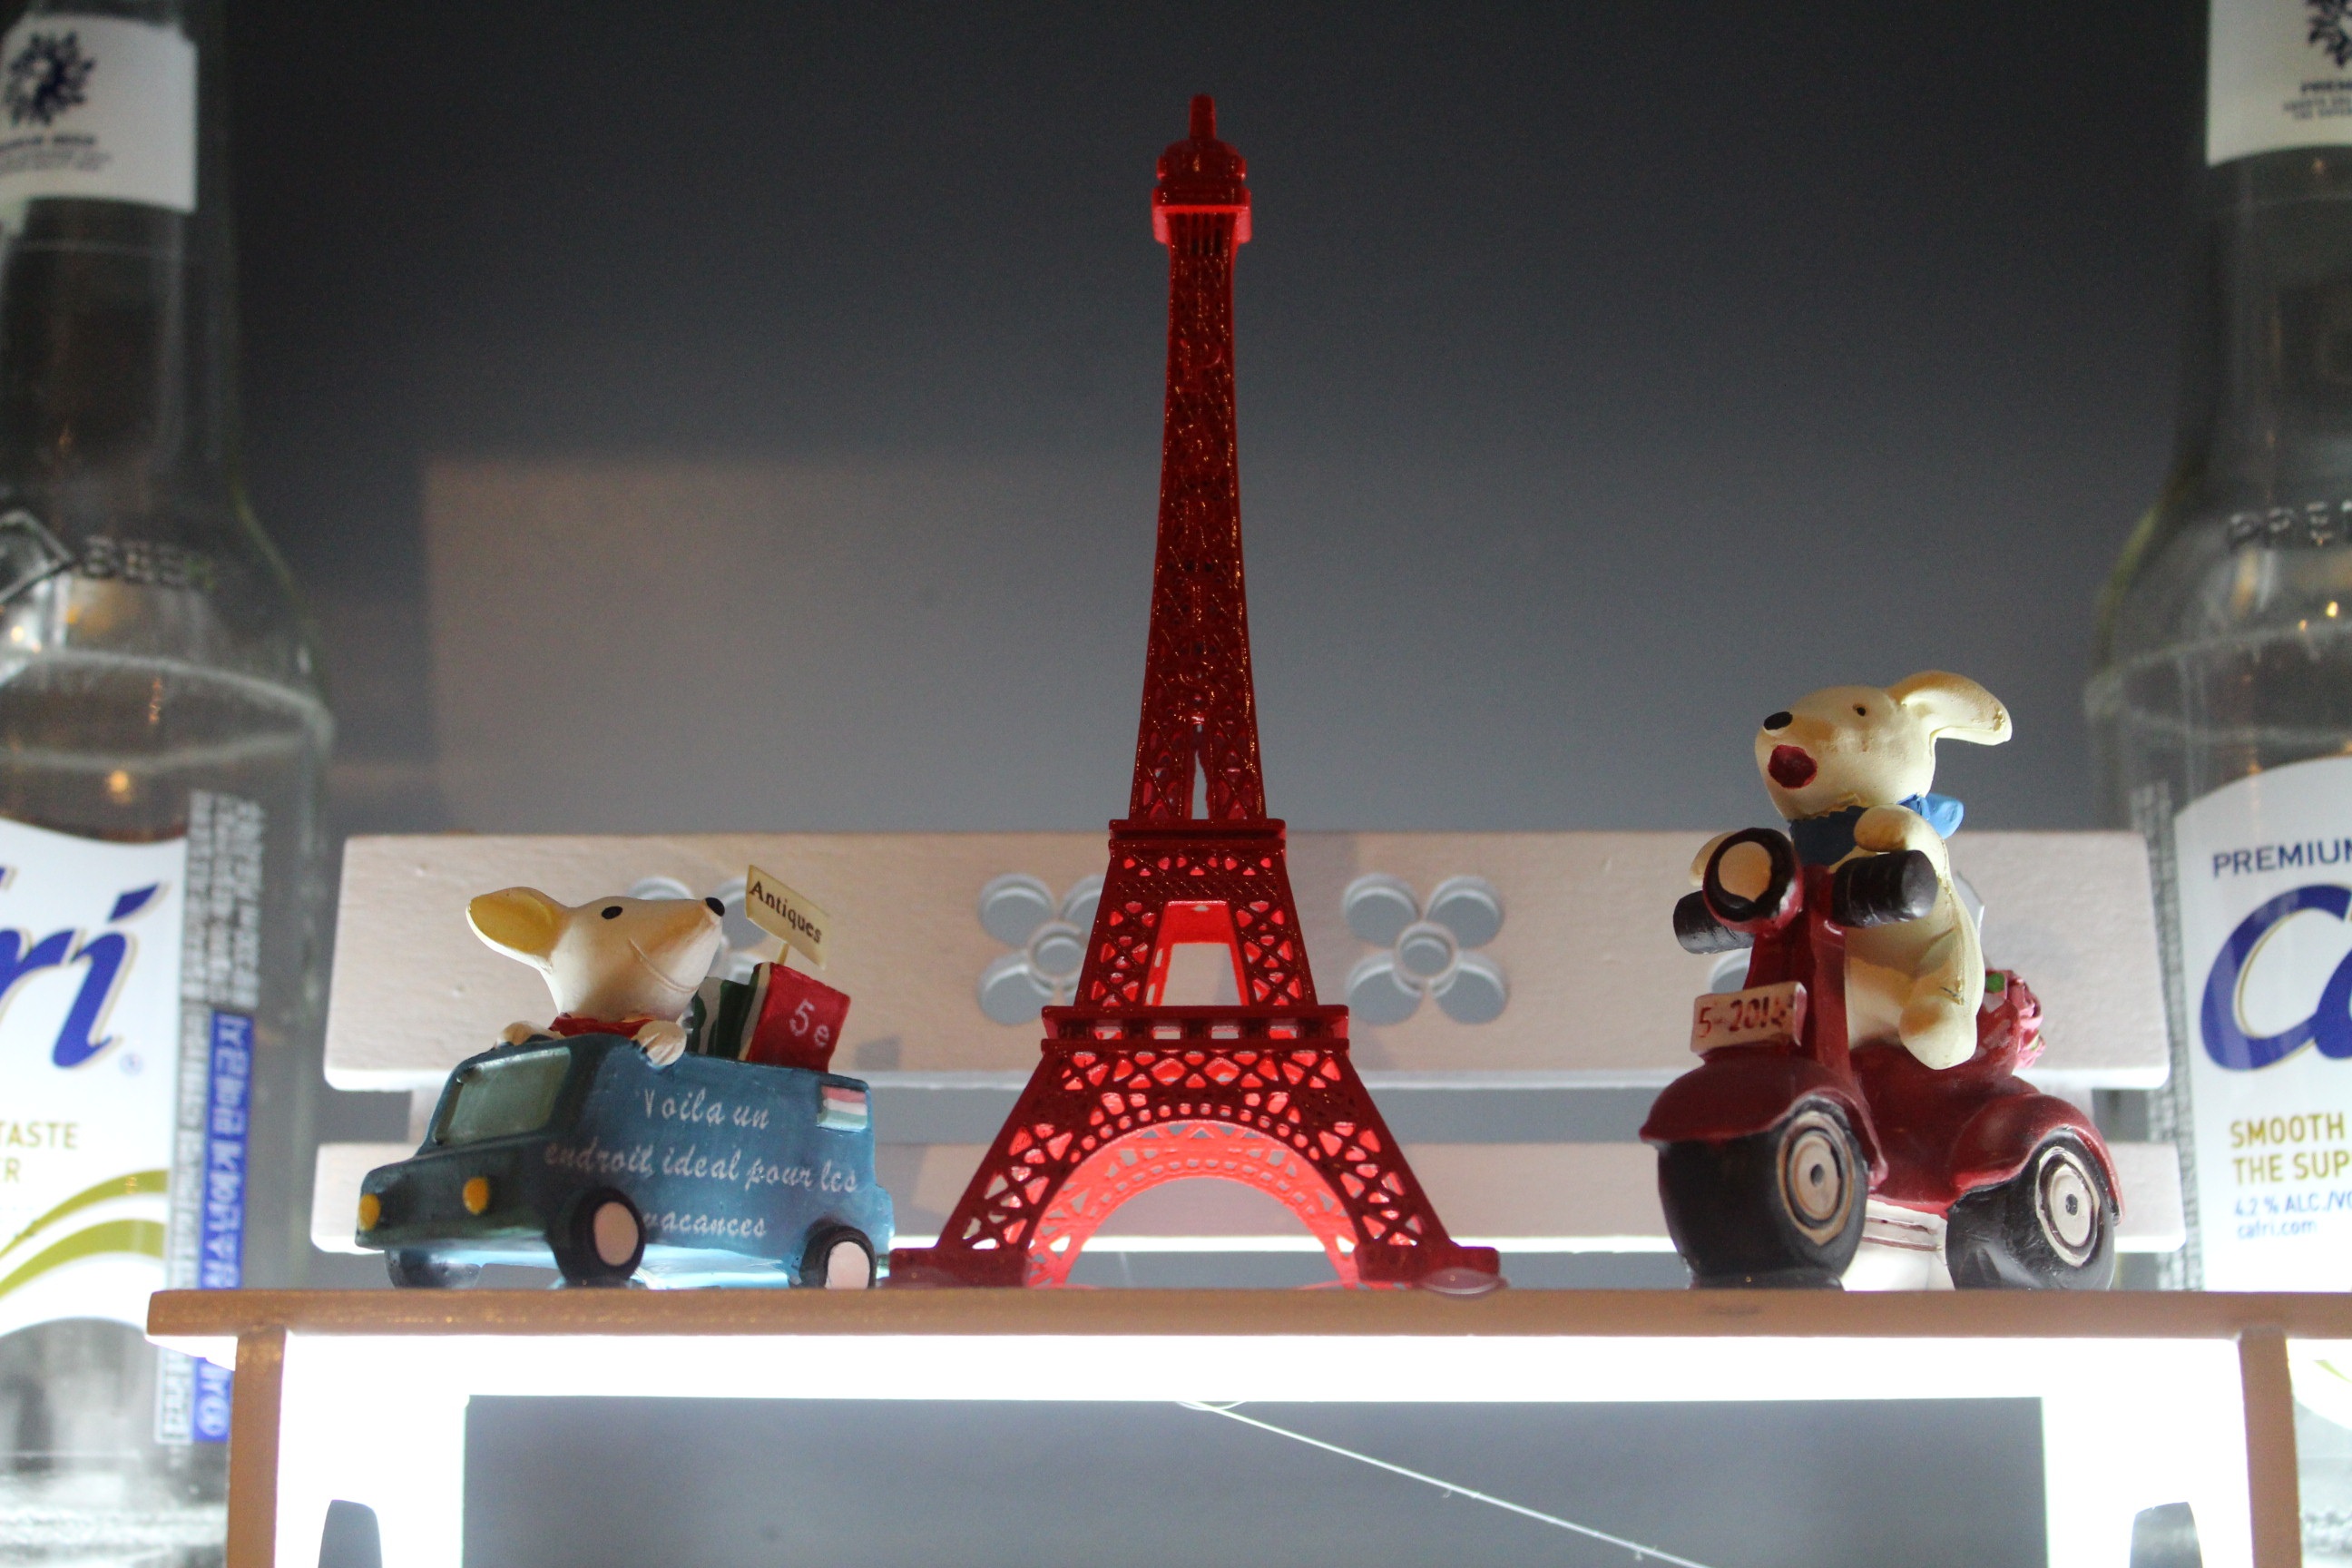
model, toy, lego